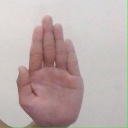
अक्षर: ध